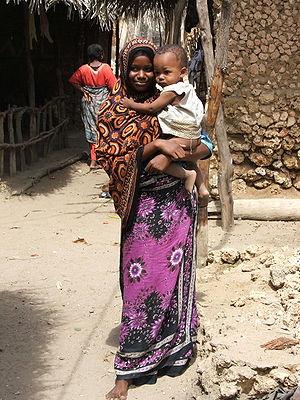
Pate ou Paté est une petite île du Kenya, située sur l'archipel de Lamu dans l'océan Indien. Il n'y pas d'engin motorisé dans l'île.
Kisumu, troisième plus grande ville du Kenya après Nairobi et Mombasa, est le chef-lieu du comté de Kisumu et du district de Kisumu Town West, ainsi que de la circonscription électorale du même nom. Elle fut aussi, jusqu'en 2013, le chef-lieu de l'ancienne province de Nyanza.